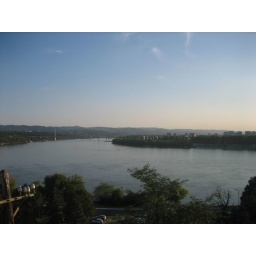
View over the river and town from the castle